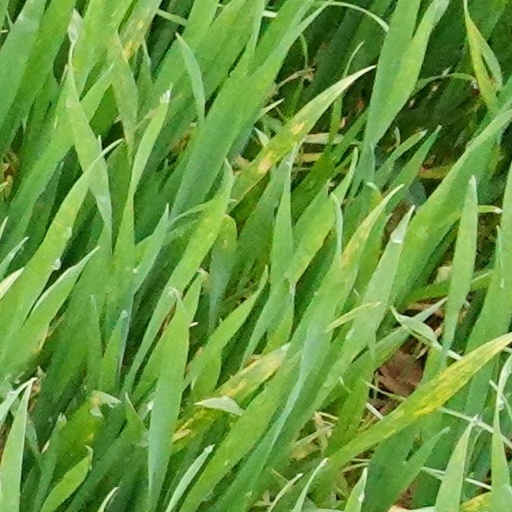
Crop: wheat